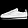
Label: Sneaker